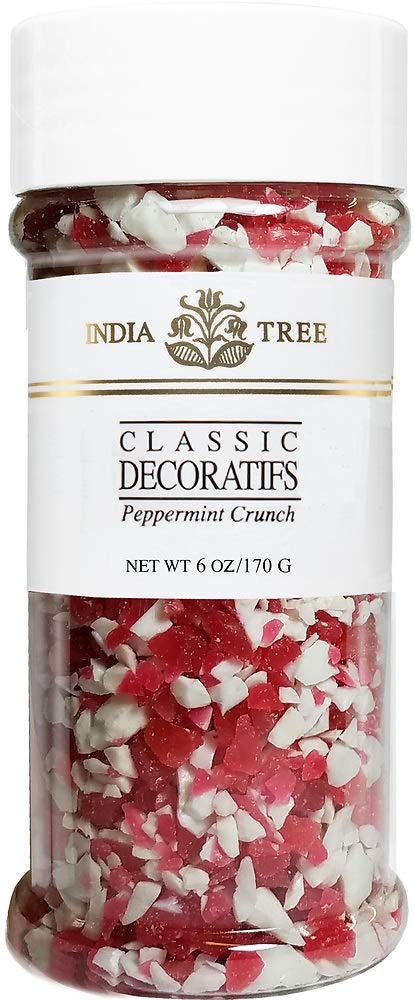
Item Name: India Tree Peppermint Crunch, 6.0 oz
Bullet Point 1: NATURALLY COLORED: Our sprinkles are colored with plant-based ingredients making them a healthier alternative to traditional sprinkles; Enjoy the vibrant colors & delicious taste of sprinkles without any artificial additives!
Bullet Point 2: VERSATILE: Use our sprinkles to decorate cakes, cupcakes, cookies, and more; They’re also great for adding a pop of color to ice cream and other frozen treats; Mix and match our sprinkles to create unique color combinations.
Bullet Point 3: ELEVATE DESSERTS: Whether you’re a professional baker or just love to bake at home, our dye-free sprinkles will add a touch of whimsy and flavor to all your desserts; So go ahead, get creative and sprinkle on the fun!
Bullet Point 4: Quality Ingredients for Creative Cooks: India Tree offers an exciting assortment of cooking and baking ingredients; Ranging from pantry staples like sugar to fabulous colored sugar sprinkles, sugar cubes and vegetable dyes
Bullet Point 5: Make India Tree your go-to shop for Decorative sprinkles, confetti, colored sugar and baking sugar; We also carry a wide array of savory seasonings, all created to chef-level standards with attractive minimalist packaging
Value: 6.0
Unit: Ounce

Price: 18.47